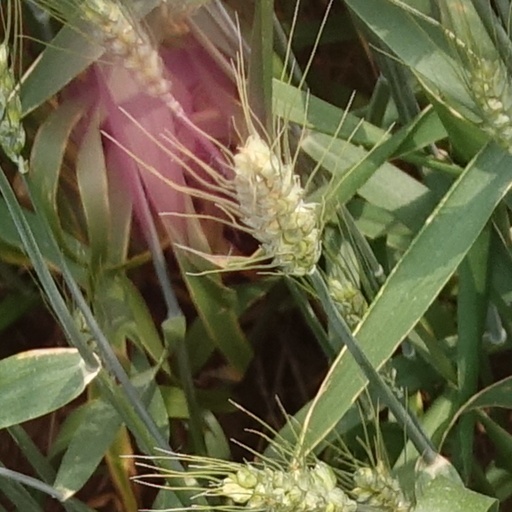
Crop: wheat